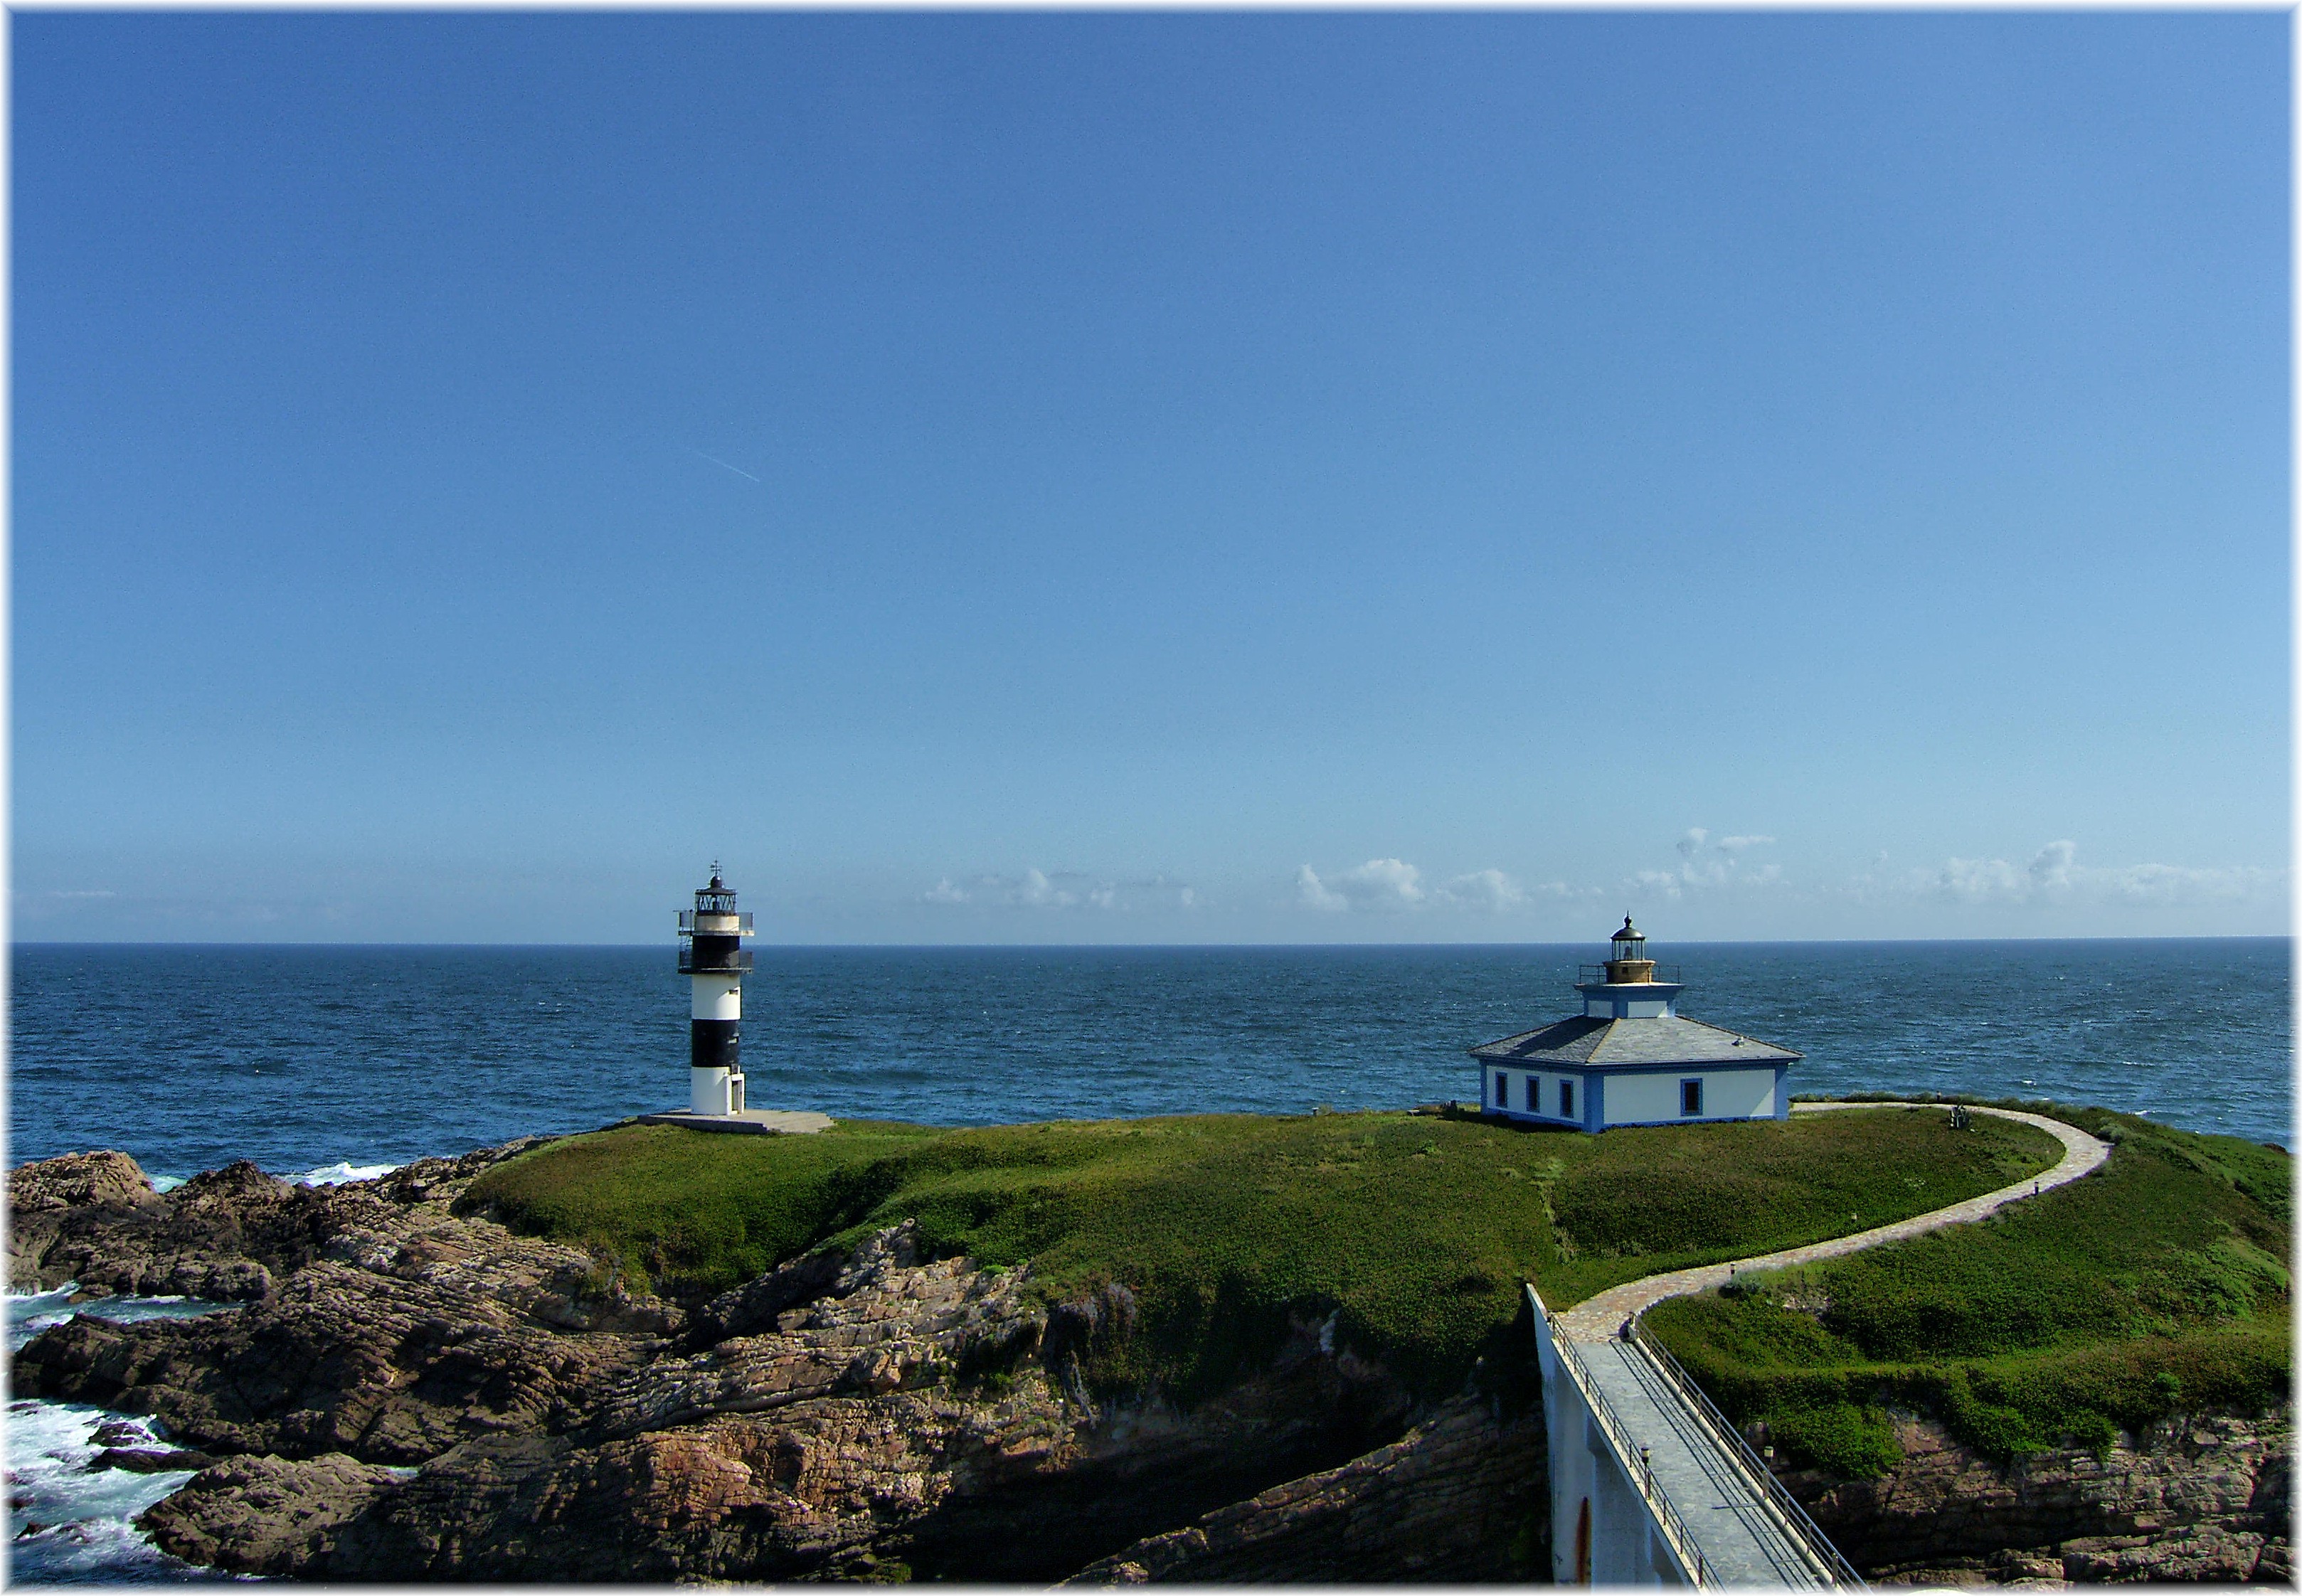
sea, coast, ocean, horizon, lighthouse, shore, vacation, cliff, europe, cove, inlet, tower, bay, island, marina, tourism, terrain, spain, europa, mar, agua, galicia, breakwater, espana, cape, islet, galiza, auga, cantabrico, provincialugo, faros, lucense, robadeo